Womack–Parker House

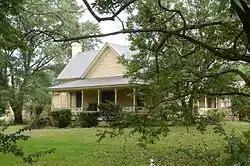

The Womack–Parker House is a historic house off Arkansas Highway 4 in Nashville, Arkansas. The house is notable for its age, its association with one of Nashville's leading businessmen, and for its distinctive architecture. The house is a single block of wood-frame construction with a central hall plan. It has porches with decorative jigsaw woodwork on three sides. Its construction date is uncertain, but it was purchased in 1878 by David Womack and extensively altered. Womack arrived in Howard County in 1849, and operated a highly successful array of businesses, including a lumber mill (which probably provided the woodwork adorning the porches), and a cotton gin. The property on which the house stands also includes a variety of 19th-century log structures.